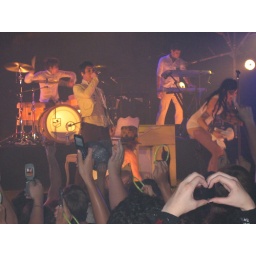
She tripped over the girl on the ground and her clothes fell of as well...